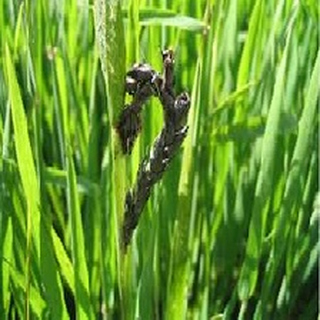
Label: wheat_smut